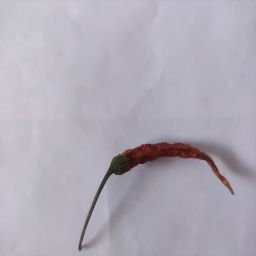
Crop: Chile Pepper
Quality: Dried